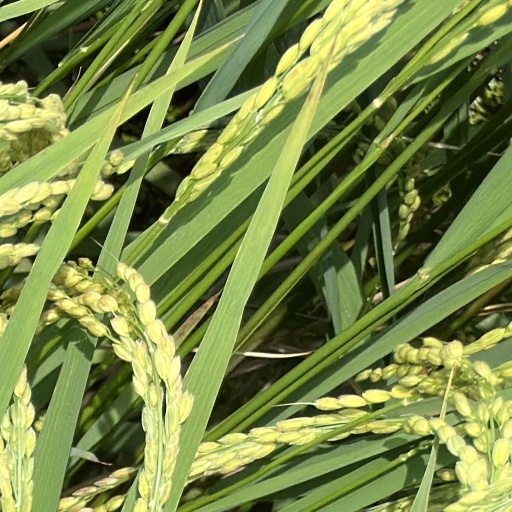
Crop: rice